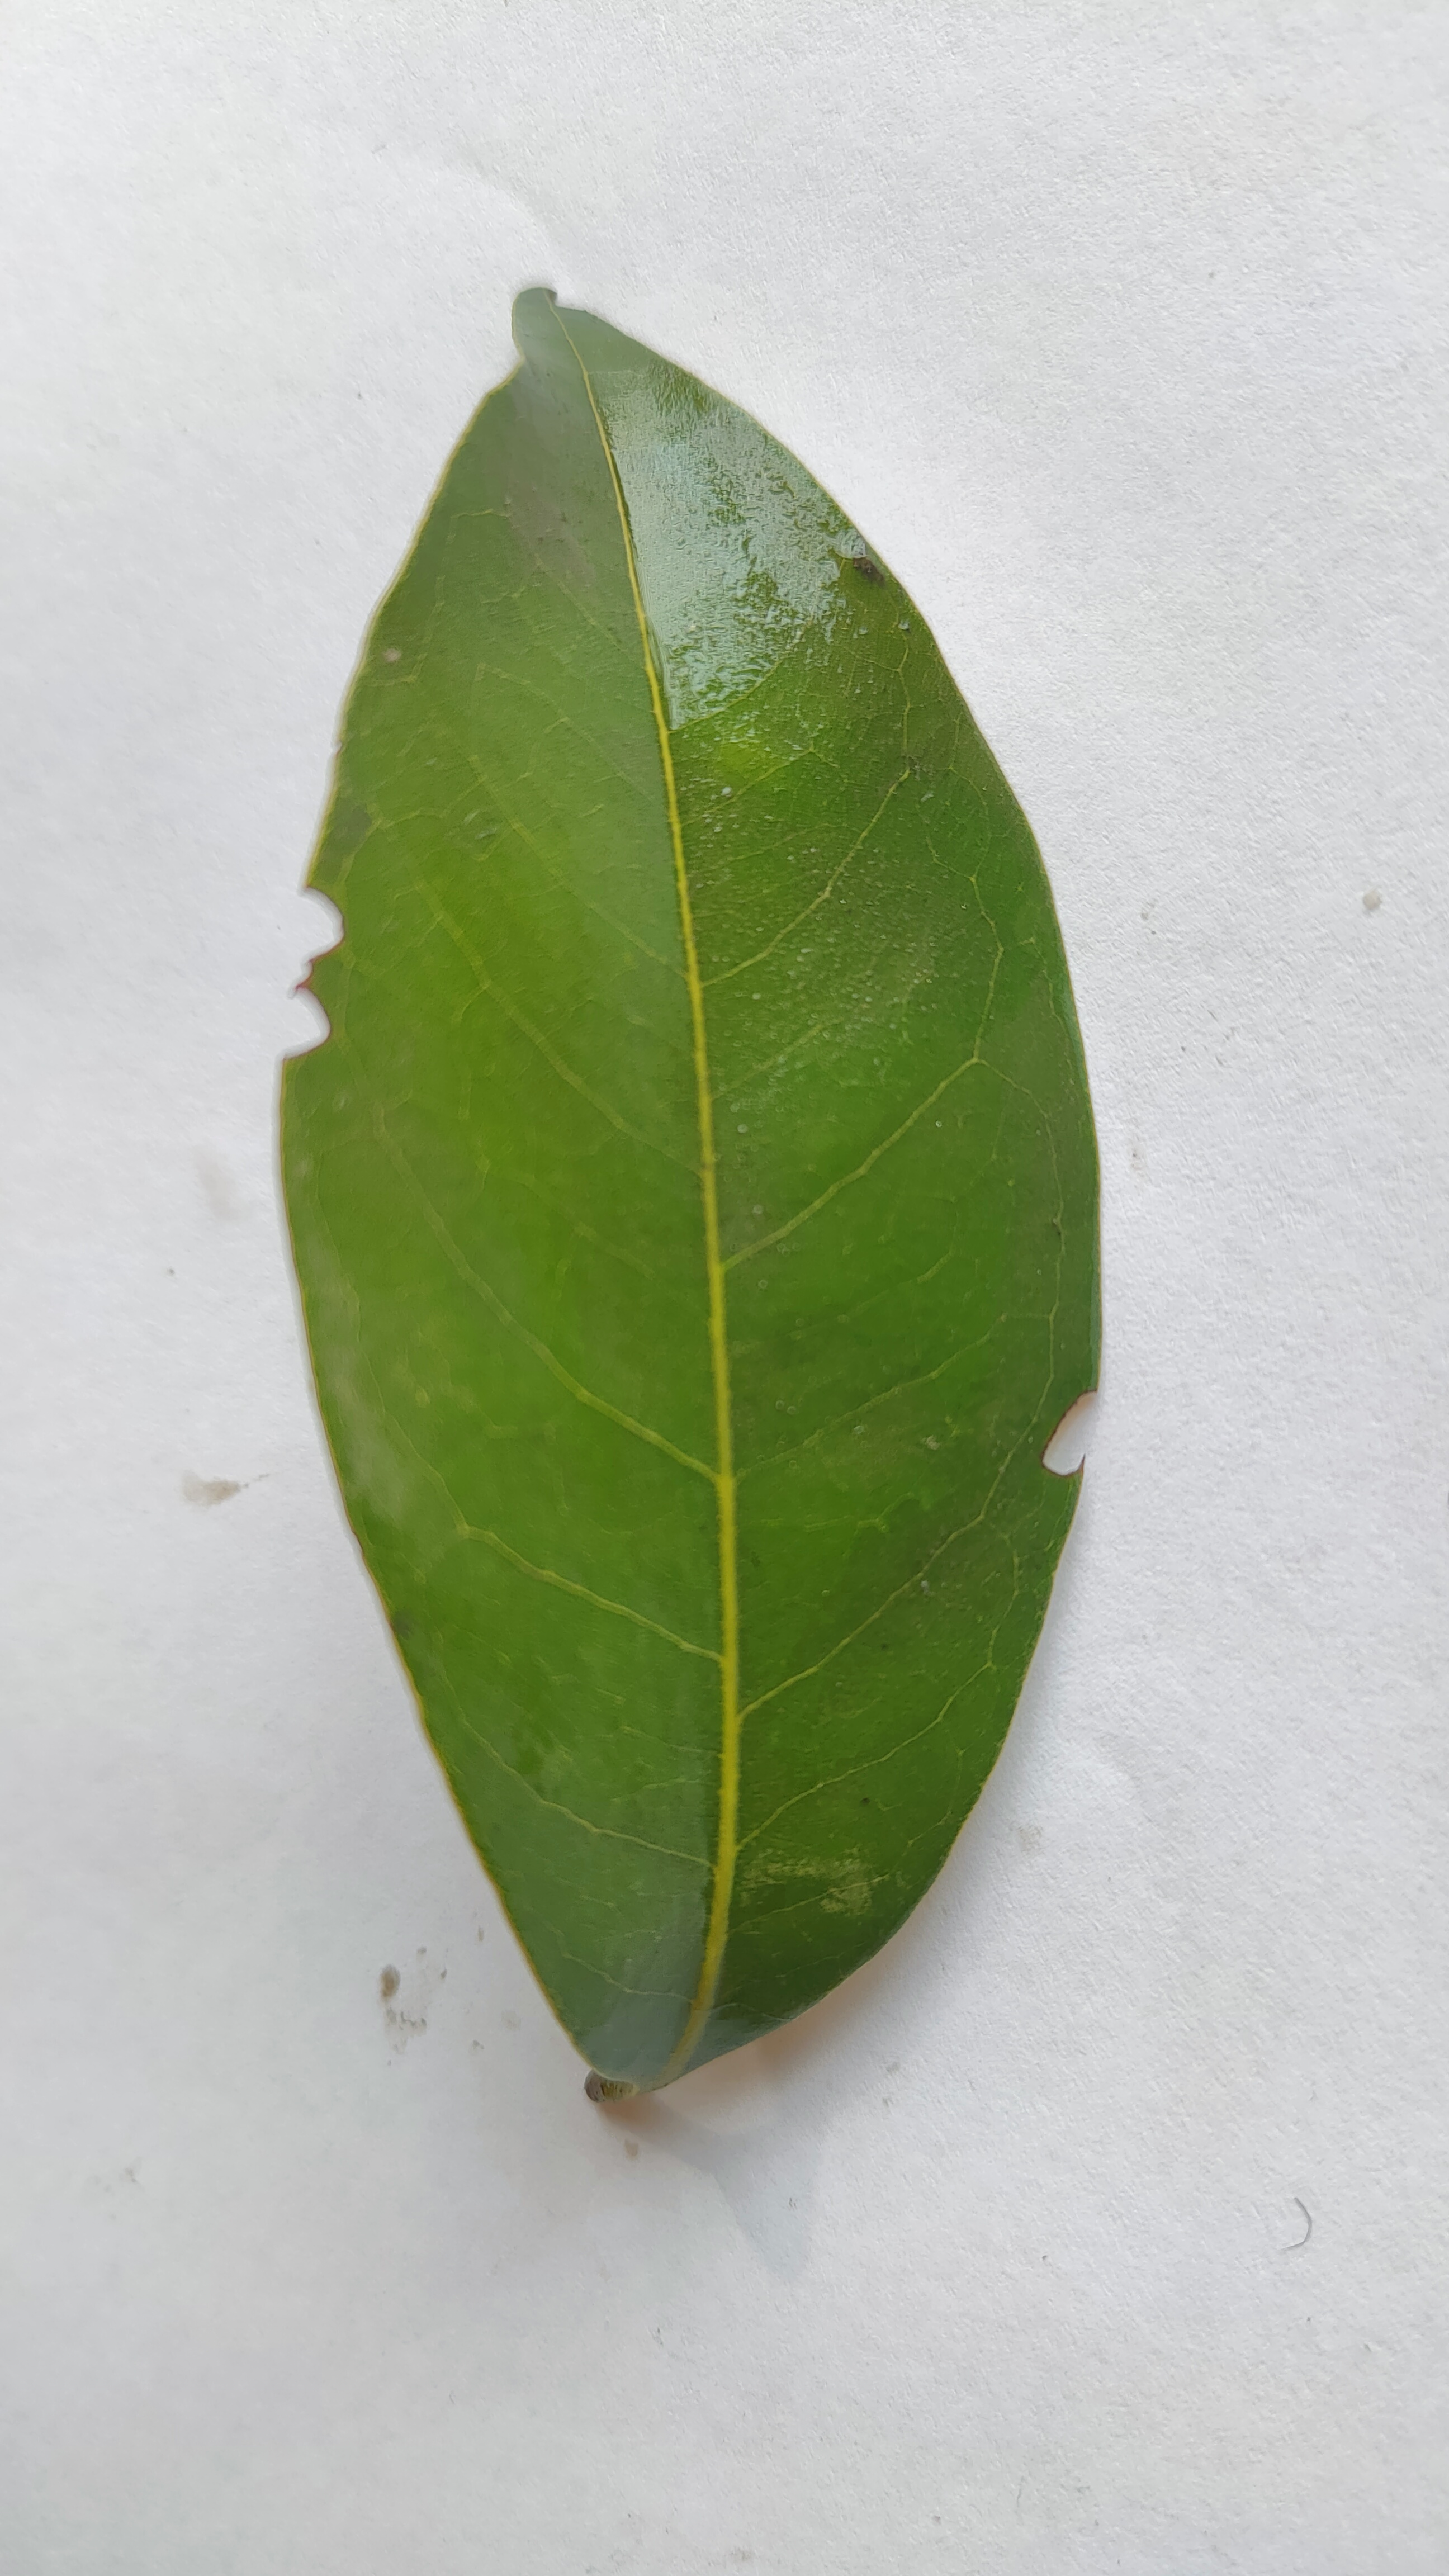
Leaf variety: Lychee